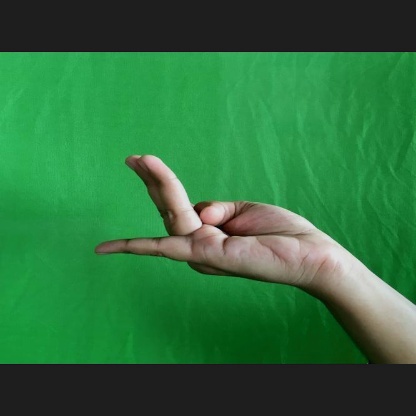
Mudra: Chaturam